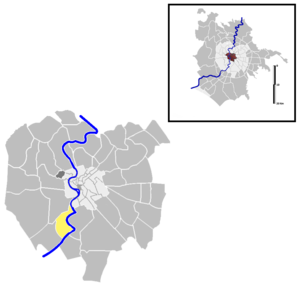
Portuense est un quartiere situé au sud de Rome en Italie prenant son nom de la via Portuensis qui le traverse. Il est désigné dans la nomenclature administrative par Q.XI et fait partie du Municipio XI et Municipio XII. Sa population est de 30 348 habitants répartis sur une superficie de 4,9278 km².